Philip Zimbardo

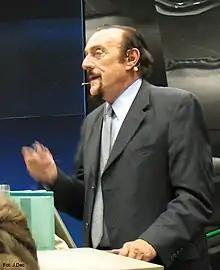
Zimbardo speaking in Poland, 2009

In 2008, Zimbardo began working with Sarah Brunskill and Anthony Ferreras on a new theory termed Social Intensity Syndrome (SIS). SIS is a new term invented to describe and normalize the effects military culture has on the socialization of both active soldiers and veterans. Zimbardo and Brunskill presented the new theory and a preliminary factor analysis of it accompanying survey at the Western Psychological Association in 2013. Brunskill finished the data collection in December 2013. Through an exploratory component factor analysis, confirmatory factor analysis, internal consistency, and validity tests demonstrated that SIS was a reliable and valid construct of measuring military socialization.